Wood type

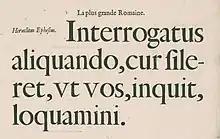
Large display type, cut by Hendrik van den Keere in wood and reproduced by sandcasting

In European printed books, wood engraving was used for both decorations and for large lettering, like titles. With care, it was possible to duplicate woodblocks by casting in sand, a technique known to have been used by Hendrik van den Keere to create his large types. According to John A. Lane "the duplication of woodblocks by sandcasting is documented in 1575, probably goes back further, and... duplicated decorated initials became common in the Netherlands around 1615."